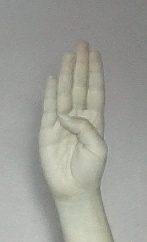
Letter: kaaf